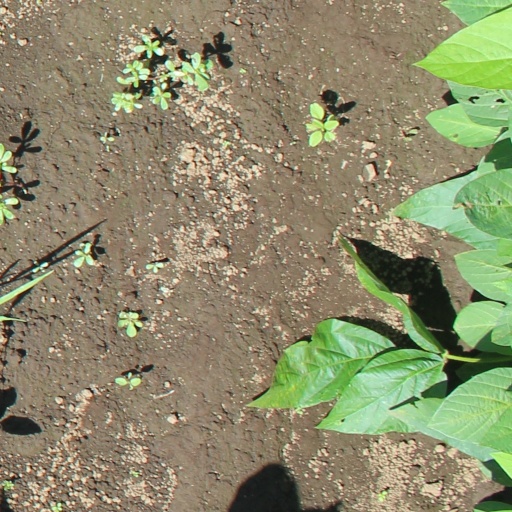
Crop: soybean